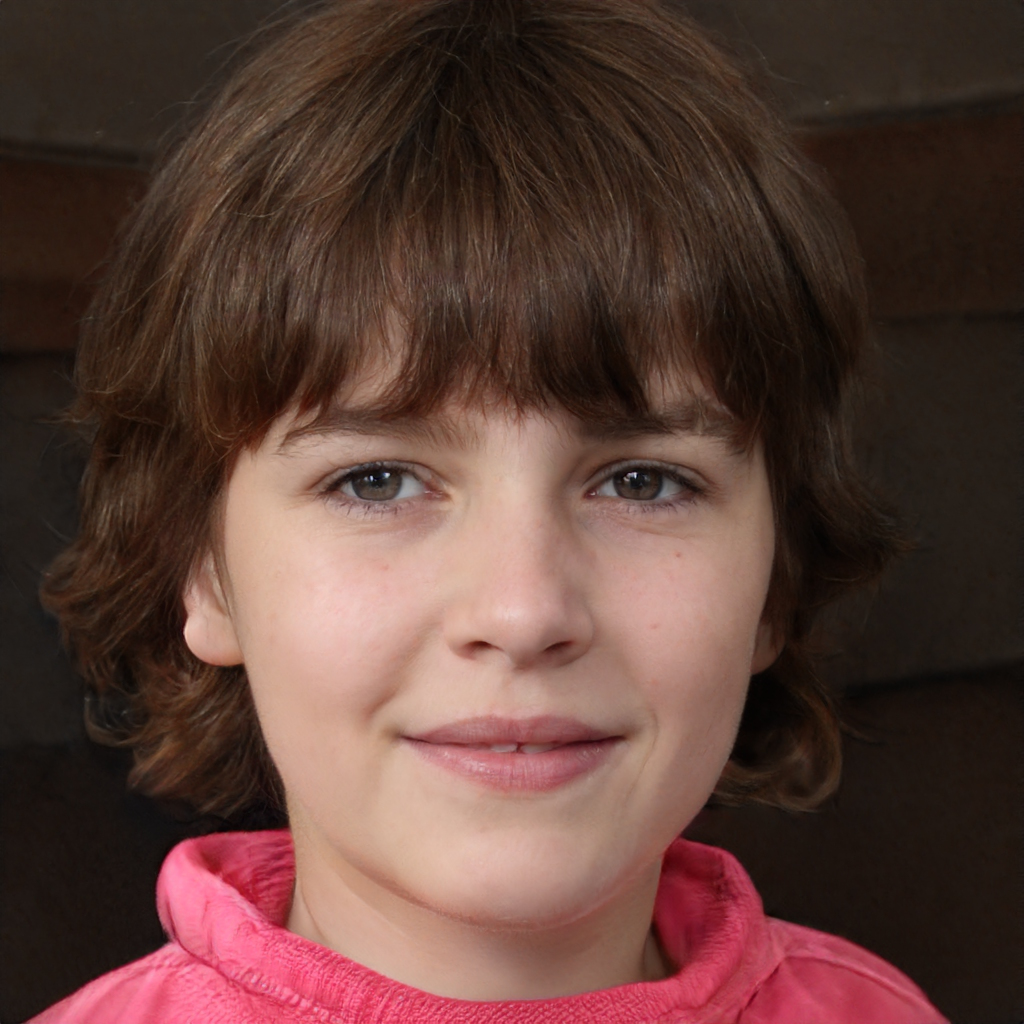
Gender: Female